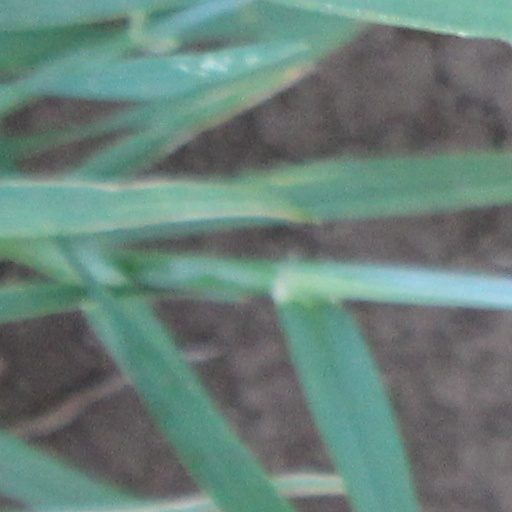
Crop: wheat